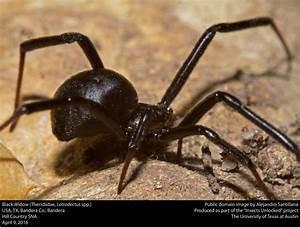
spider